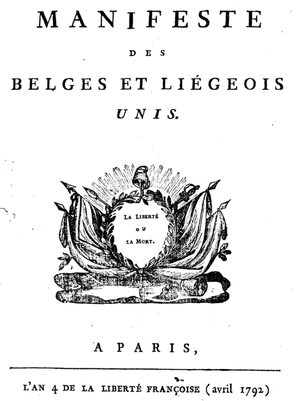
Le Comité des Belges et Liégeois unis est une association de Belges des Pays-Bas autrichiens, à la suite de la restauration autrichienne de 1790, et de Liégeois de la Principauté de Liège, à la suite de l'occupation autrichienne de 1790, association créée le 20 janvier 1792 par des réfugiés belges et liégeois à Paris.